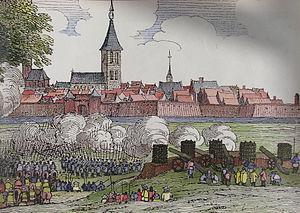
Le Siège de Groenlo ou de Grolle en 1595 a été un siège de Groenlo par les forces des Provinces-Unies commandées par Maurice de Nassau durant la Guerre de Quatre-Vingts Ans, dans le but de prendre le contrôle de la ville aux dépens de l'Empire espagnol. Il a duré du 14 au 24 juillet 1595. Il s'est terminé lors de l'arrivée d'une force espagnole de soutien avec à sa tête Cristóbal de Mondragón. Maurice a alors dû battre en retraite. Deux ans plus tard, en 1597, Maurice est revenu pour à nouveau assiéger Groenlo et cette fois, prendre la ville.